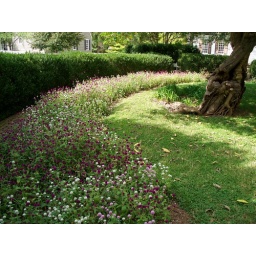
formal garden Mulberry tree surrounded by flowers a brick walk &amp;amp; boxwoods